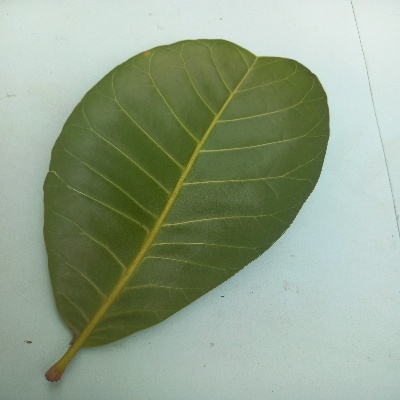
Crop: Cashew
Condition: healthy